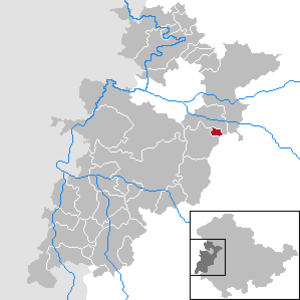
Seebach est une municipalité allemande du land de Thuringe, dans l'arrondissement de Wartburg, au centre de l'Allemagne. En 2015, sa population est de 1 906 habitants.